Daniel Nitt

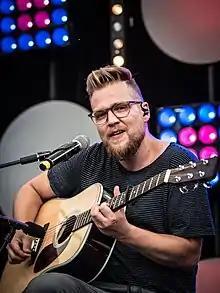
Nitt in 2016

Daniel Nitt is a German recording artist, songwriter, music producer, and composer. Daniel Nitt was born in Pegnitz, Germany and currently resides in Berlin, Germany.